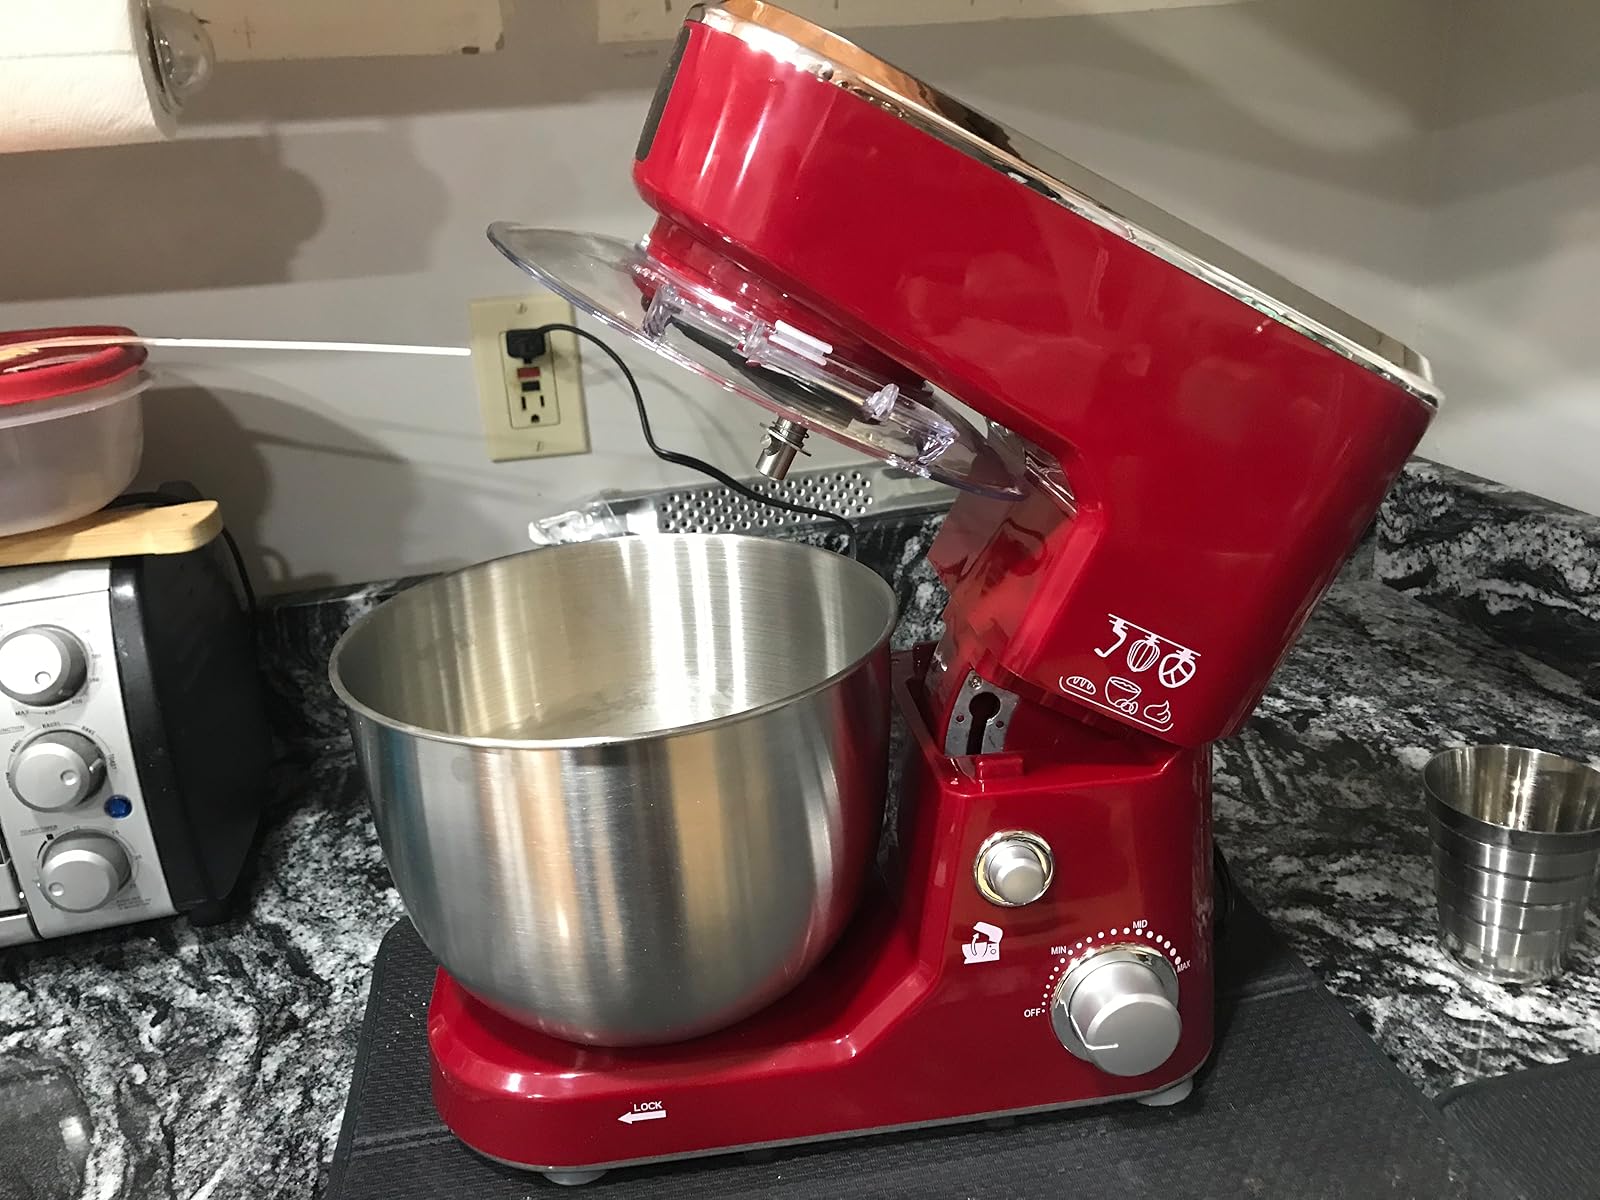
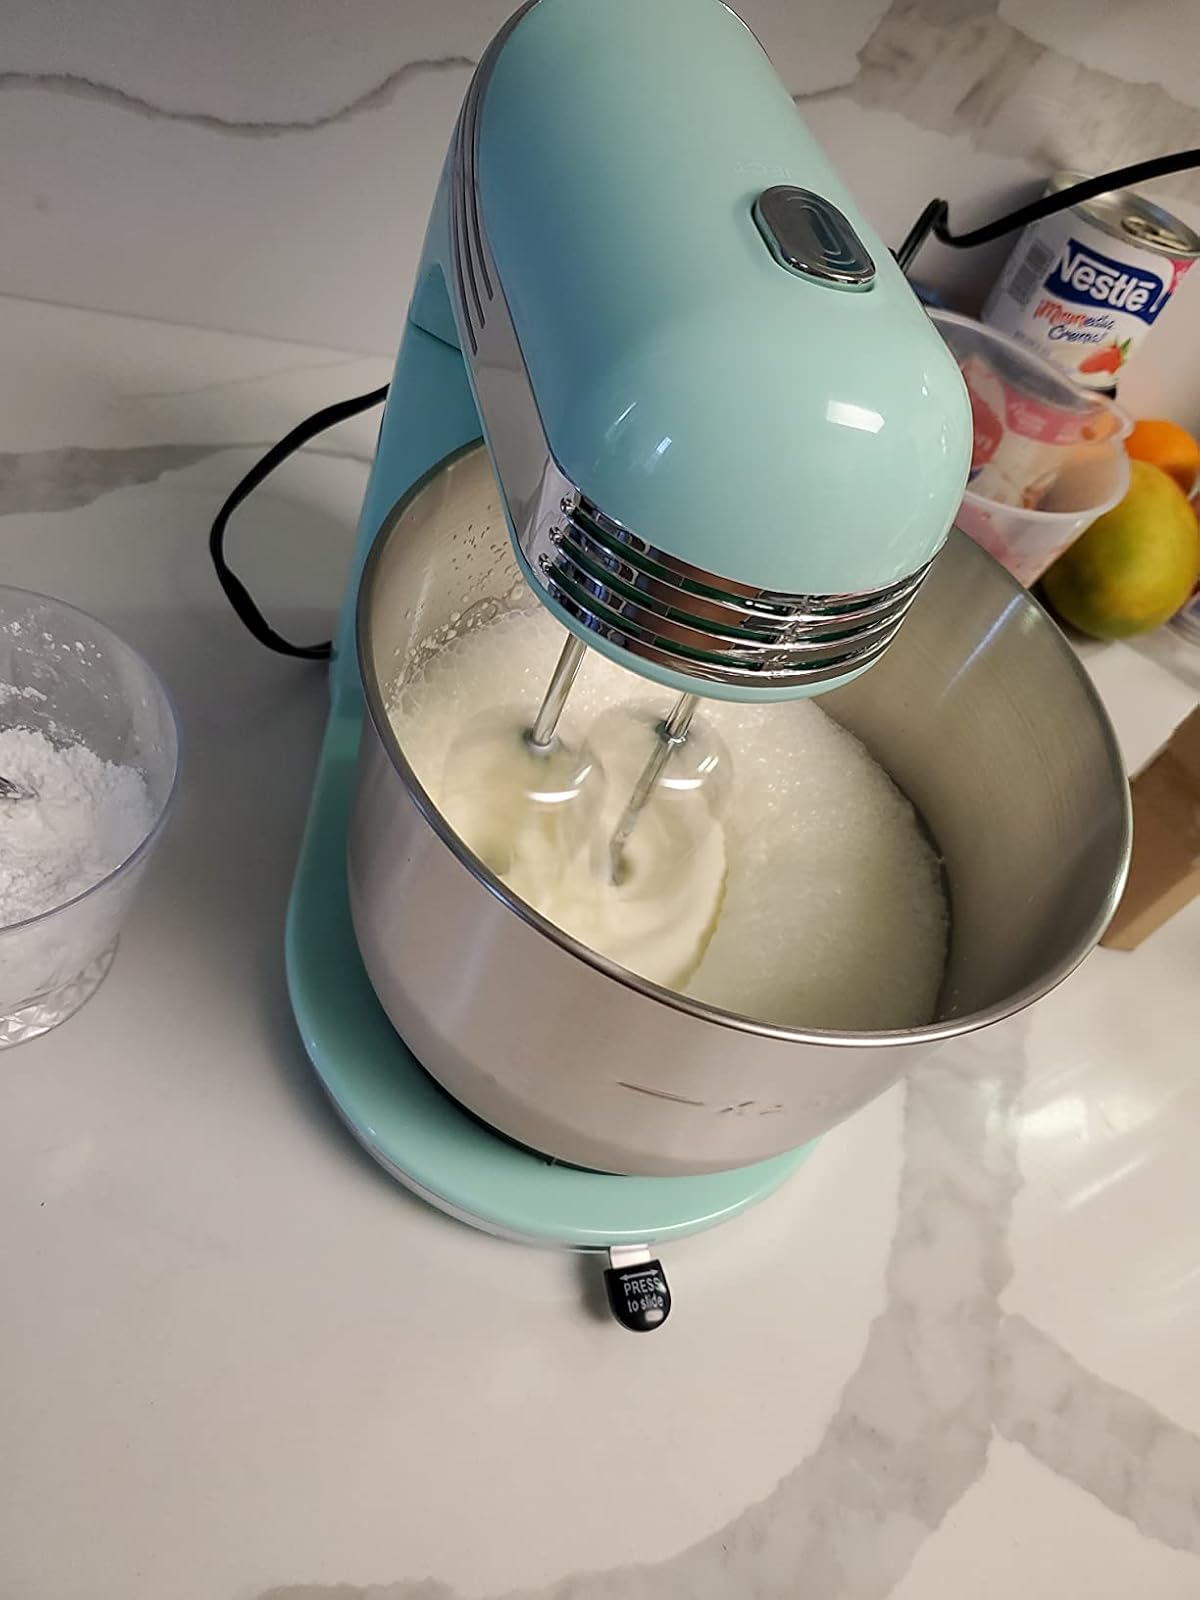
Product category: items_mixer
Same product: no